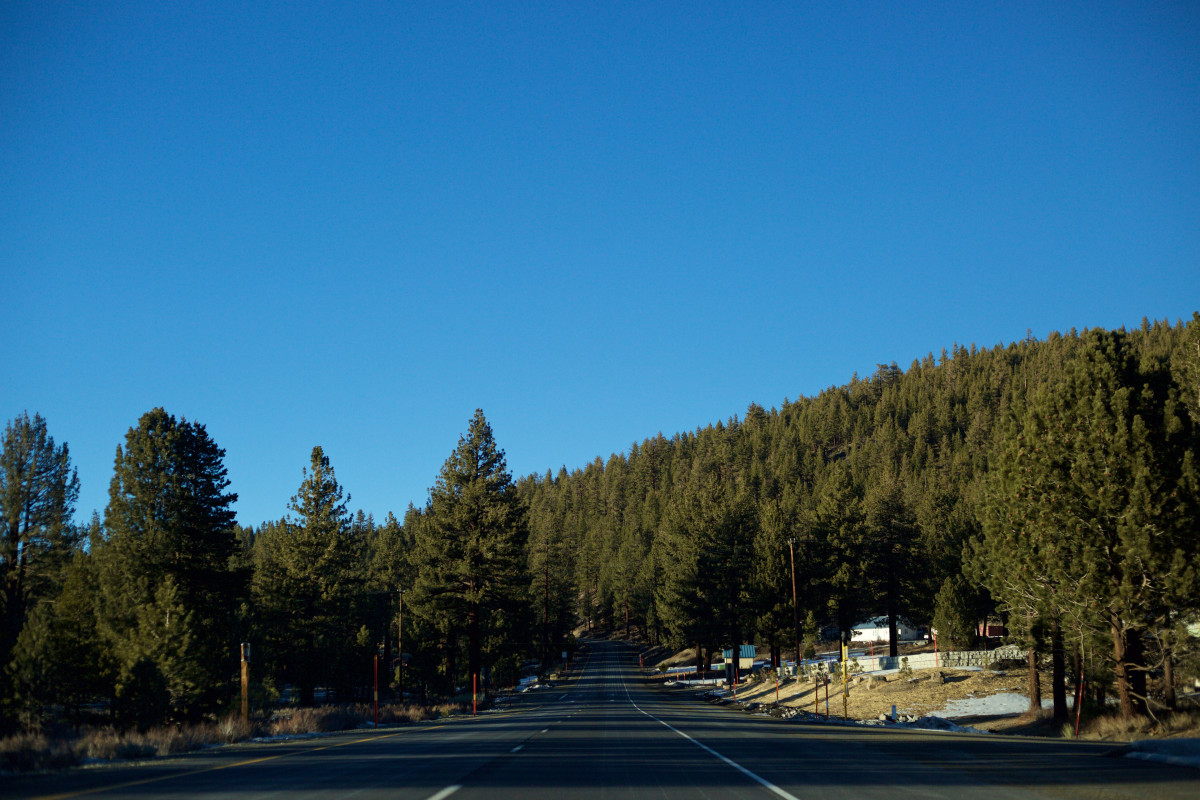
Tags: snow, highway, mountain range, road trip, infrastructure, woody plant